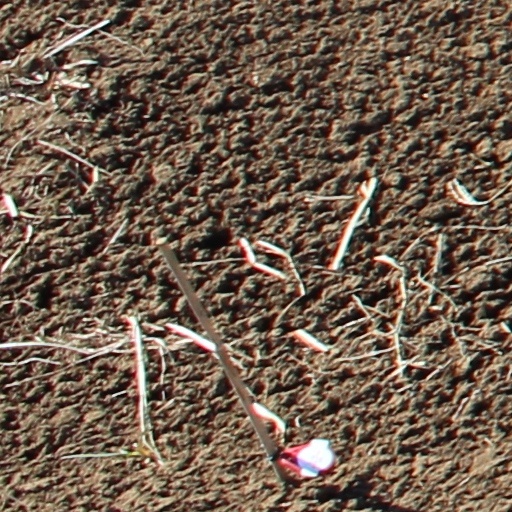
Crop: wheat